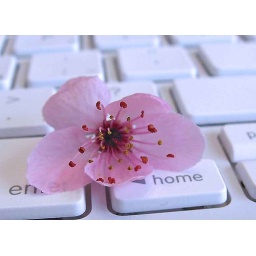
First flower of spring, brought to me by my daughter while I was on my computer